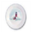
Label: plate